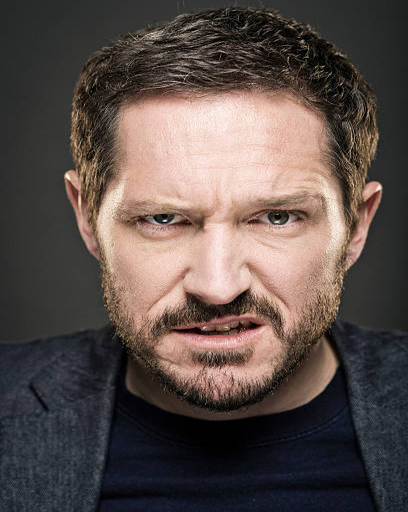
actor is photographed for the observer .